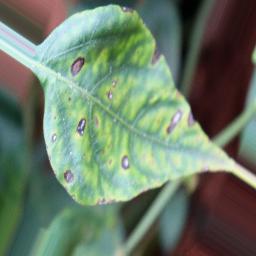
Label: cercospora